Government of Denver

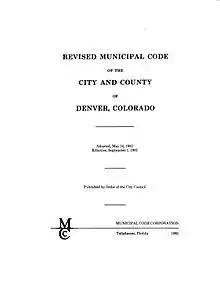
Title page of the "Denver Revised Municipal Code" (DRMC)

Pursuant to the Constitution and law of Colorado, Denver is governed by the "Charter of Denver". Pursuant to its charter, the Council has promulgated numerous local ordinances which have been codified in the "Denver Revised Municipal Code" (DRMC).